Great Pacific Garbage Patch

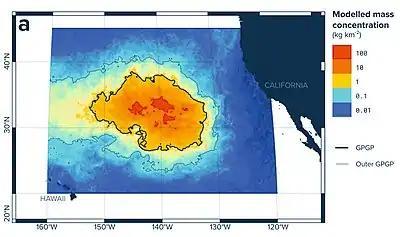
Great Pacific Garbage Patch in August 2015 (model)

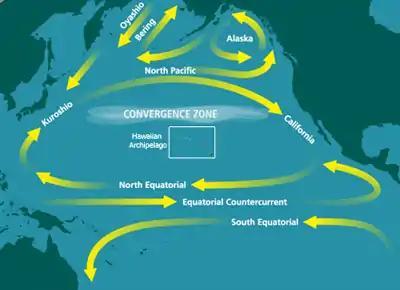
Map showing large-scale looping water movements within the Pacific. One circle west to Australia, then south and back to Latin America. Further north, water moves east to Central America, and then joins a larger movement further north, which loops south, west, north, and east between North America and Japan. Two smaller loops circle in the eastern and central North Pacific.

The Great Pacific Garbage Patch (also Pacific trash vortex and North Pacific Garbage Patch) is a garbage patch, a gyre of marine debris particles, in the central North Pacific Ocean. It is located roughly from 135°W to 155°W and 35°N to 42°N. The collection of plastic and floating trash originates from the Pacific Rim, including countries in Asia, North America, and South America.